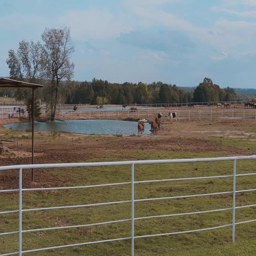
horses on a farm in country - style